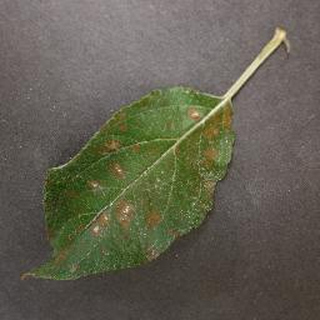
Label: apple_cedar_apple_rust